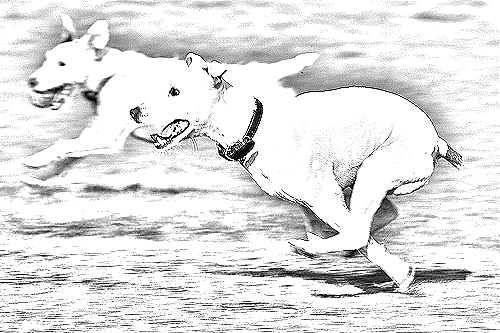
Portrait style: Sketch Portrait